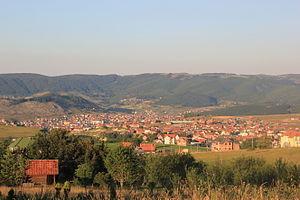
Tutin est une ville et une municipalité de Serbie situées dans le district de Raška et dans la région du Sandjak. Au recensement de 2011, la ville de Tutin comptait 9 953 habitants et la municipalité dont elle est le centre 30 770.